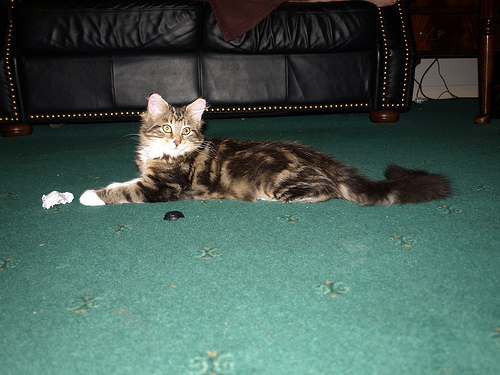
Animal: cat
Breed: Maine Coon